Biete Abba Libanos

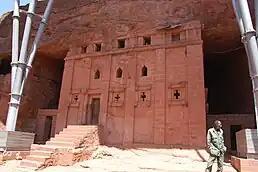
Entrance of Biete Abba Libanos

Biete Abba Libanos (House of Abbot Libanos) is an underground rock-cut monolith Orthodox church located in Lalibela, Ethiopia. It was built during the Kingdom of Axum. It is part of UNESCO World Heritage Site at Lalibela.